Battles of Bir 'Asluj

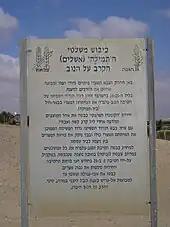
Plaque telling the story of the battle for Bir Thamila

The task force allocated for the battle of Bir Thamila – Bir 'Asluj set off from Halutza at 17:00 on December 25. They took up positions in the Umm Suweila range, between Wadi Thamila (HaBesor Stream) and Wadi 'Asluj (Revivim Stream). At 20:30, the 7th Infantry Battalion attacked in two forces: the main one against Bir Thamila (Position 17), and the other, an overseas volunteer unit called the French Commando, against Position 13 on the junction. The main force managed to sneak in to Bir Thamila unnoticed, reaching the position's southern fence before opening fire. The two southern outposts were taken in a quick battle, after which the defenses crumpled. By 23:30, the 7th Battalion was in control of the location, finding a lot of abandoned munitions.